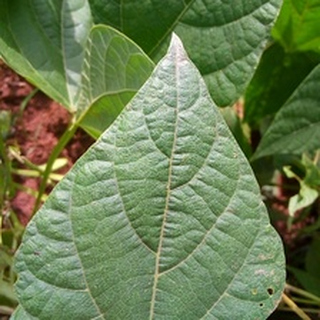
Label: healthy_bean